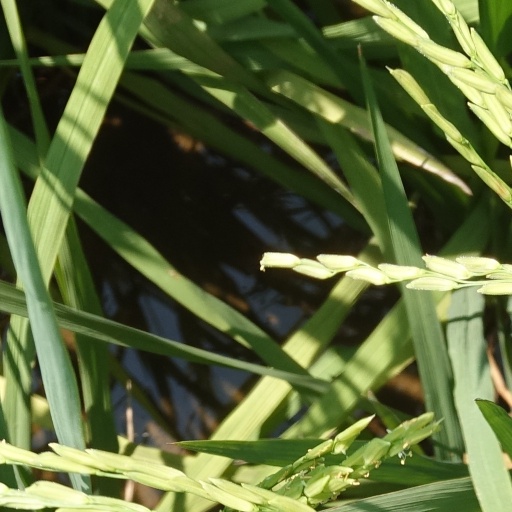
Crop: rice